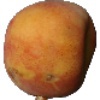
Label: Peach 1